Chromaticity

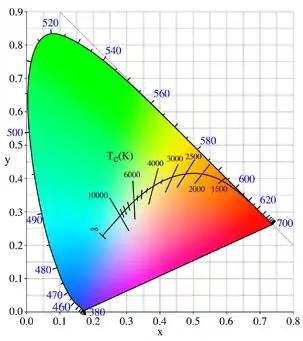
The CIE 1931 xy chromaticity space, also showing the chromaticities of black-body light sources of various temperatures, and lines of constant correlated color temperature

Chromaticity is an objective specification of the quality of a color regardless of its luminance. Chromaticity consists of two independent parameters, often specified as "hue" ("h") and "colorfulness" ("s"), where the latter is alternatively called "saturation", "chroma", "intensity", or "excitation purity". This number of parameters follows from trichromacy of vision of most humans, which is assumed by most models in color science.